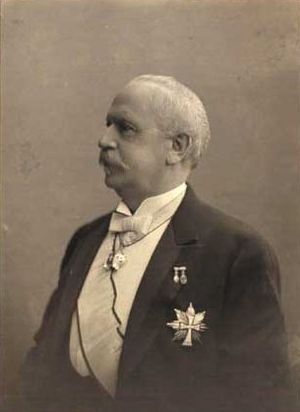
Frants Vilhelm Ferdinand Rosenstand
Frants Vilhelm Ferdinand Rosenstand